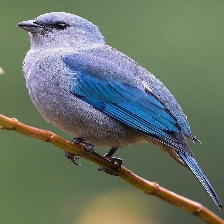
Species: AZURE TANAGER
Scientific name: THRAUPIS CYANOPTERA